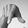
ASL letter: Q